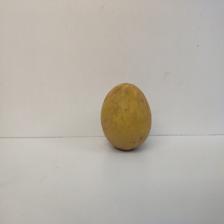
Size: Medium